Gavin Wheeldon

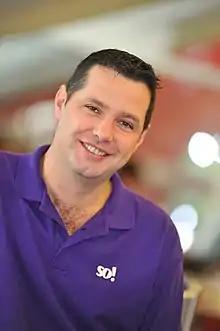

Gavin Wheeldon (born 12 May 1976) is a British businessman and entrepreneur from the Manchester area who is best known for his appearances on the reality television shows Dragon's Den and The Secret Millionaire; and a controversial contract his former company, Applied Language Solutions (ALS), signed with the United Kingdom's Ministry of Justice. After selling it to Capita, he founded Purple WiFi, a company that provides free WiFi platforms to businesses for customer relationship management.